Alex Hawke

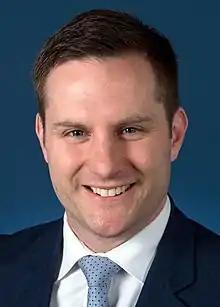
Official portrait, 2016

Alexander George Hawke (born 9 July 1977) is an Australian politician who served as Minister for Immigration, Citizenship, Migrant Services and Multicultural Affairs from 2020 to 2022 in the Morrison government. Hawke has served as Member of Parliament (MP) for Mitchell since 2007, representing the Liberal Party.